Trull (cards)

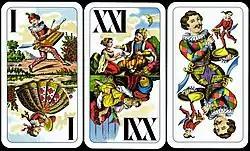
The Trull from an Austrian Tarock Type C pack: Pagat, Mond, Sküs

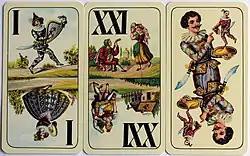
The Trull from an Austrian Tarock Type A pack: Pagat, Mond, Sküs

The trull is a trio of three special trump cards used in tarock games in Austria and other countries that have a much higher card value than the other trumps. The individual cards are known as trull cards ("Trullstücke"). The word "trull" is derived from the French "tous les trois" which means "all three".